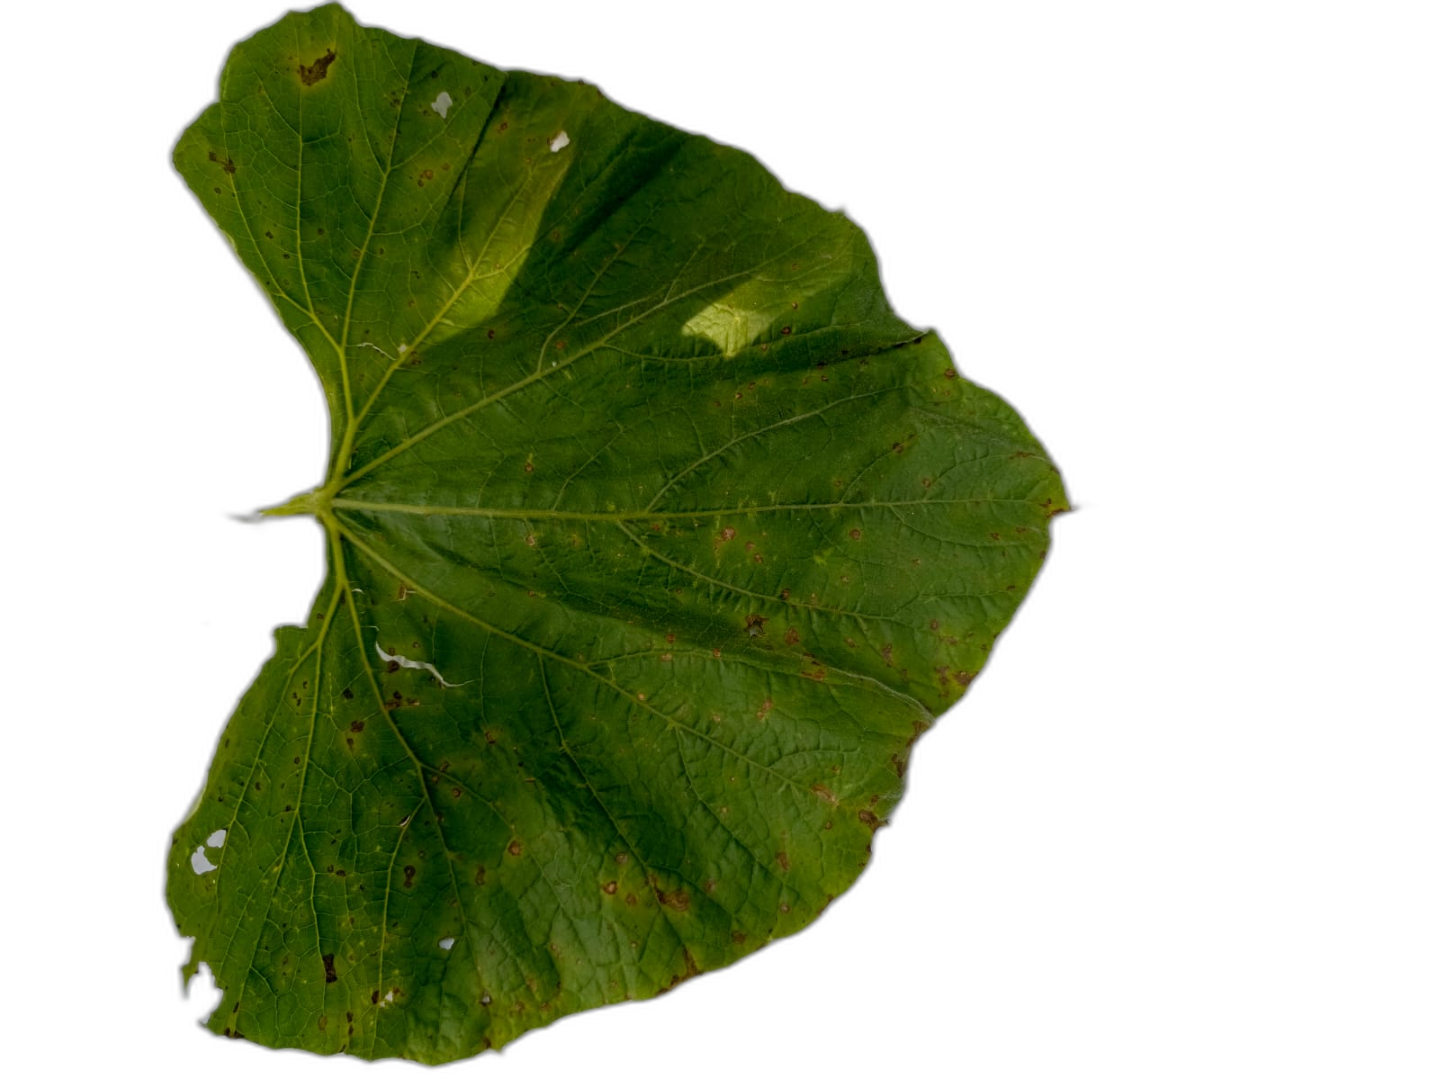
Crop: Bottle Gourd
Label: Alternaria_Leaf_Blight